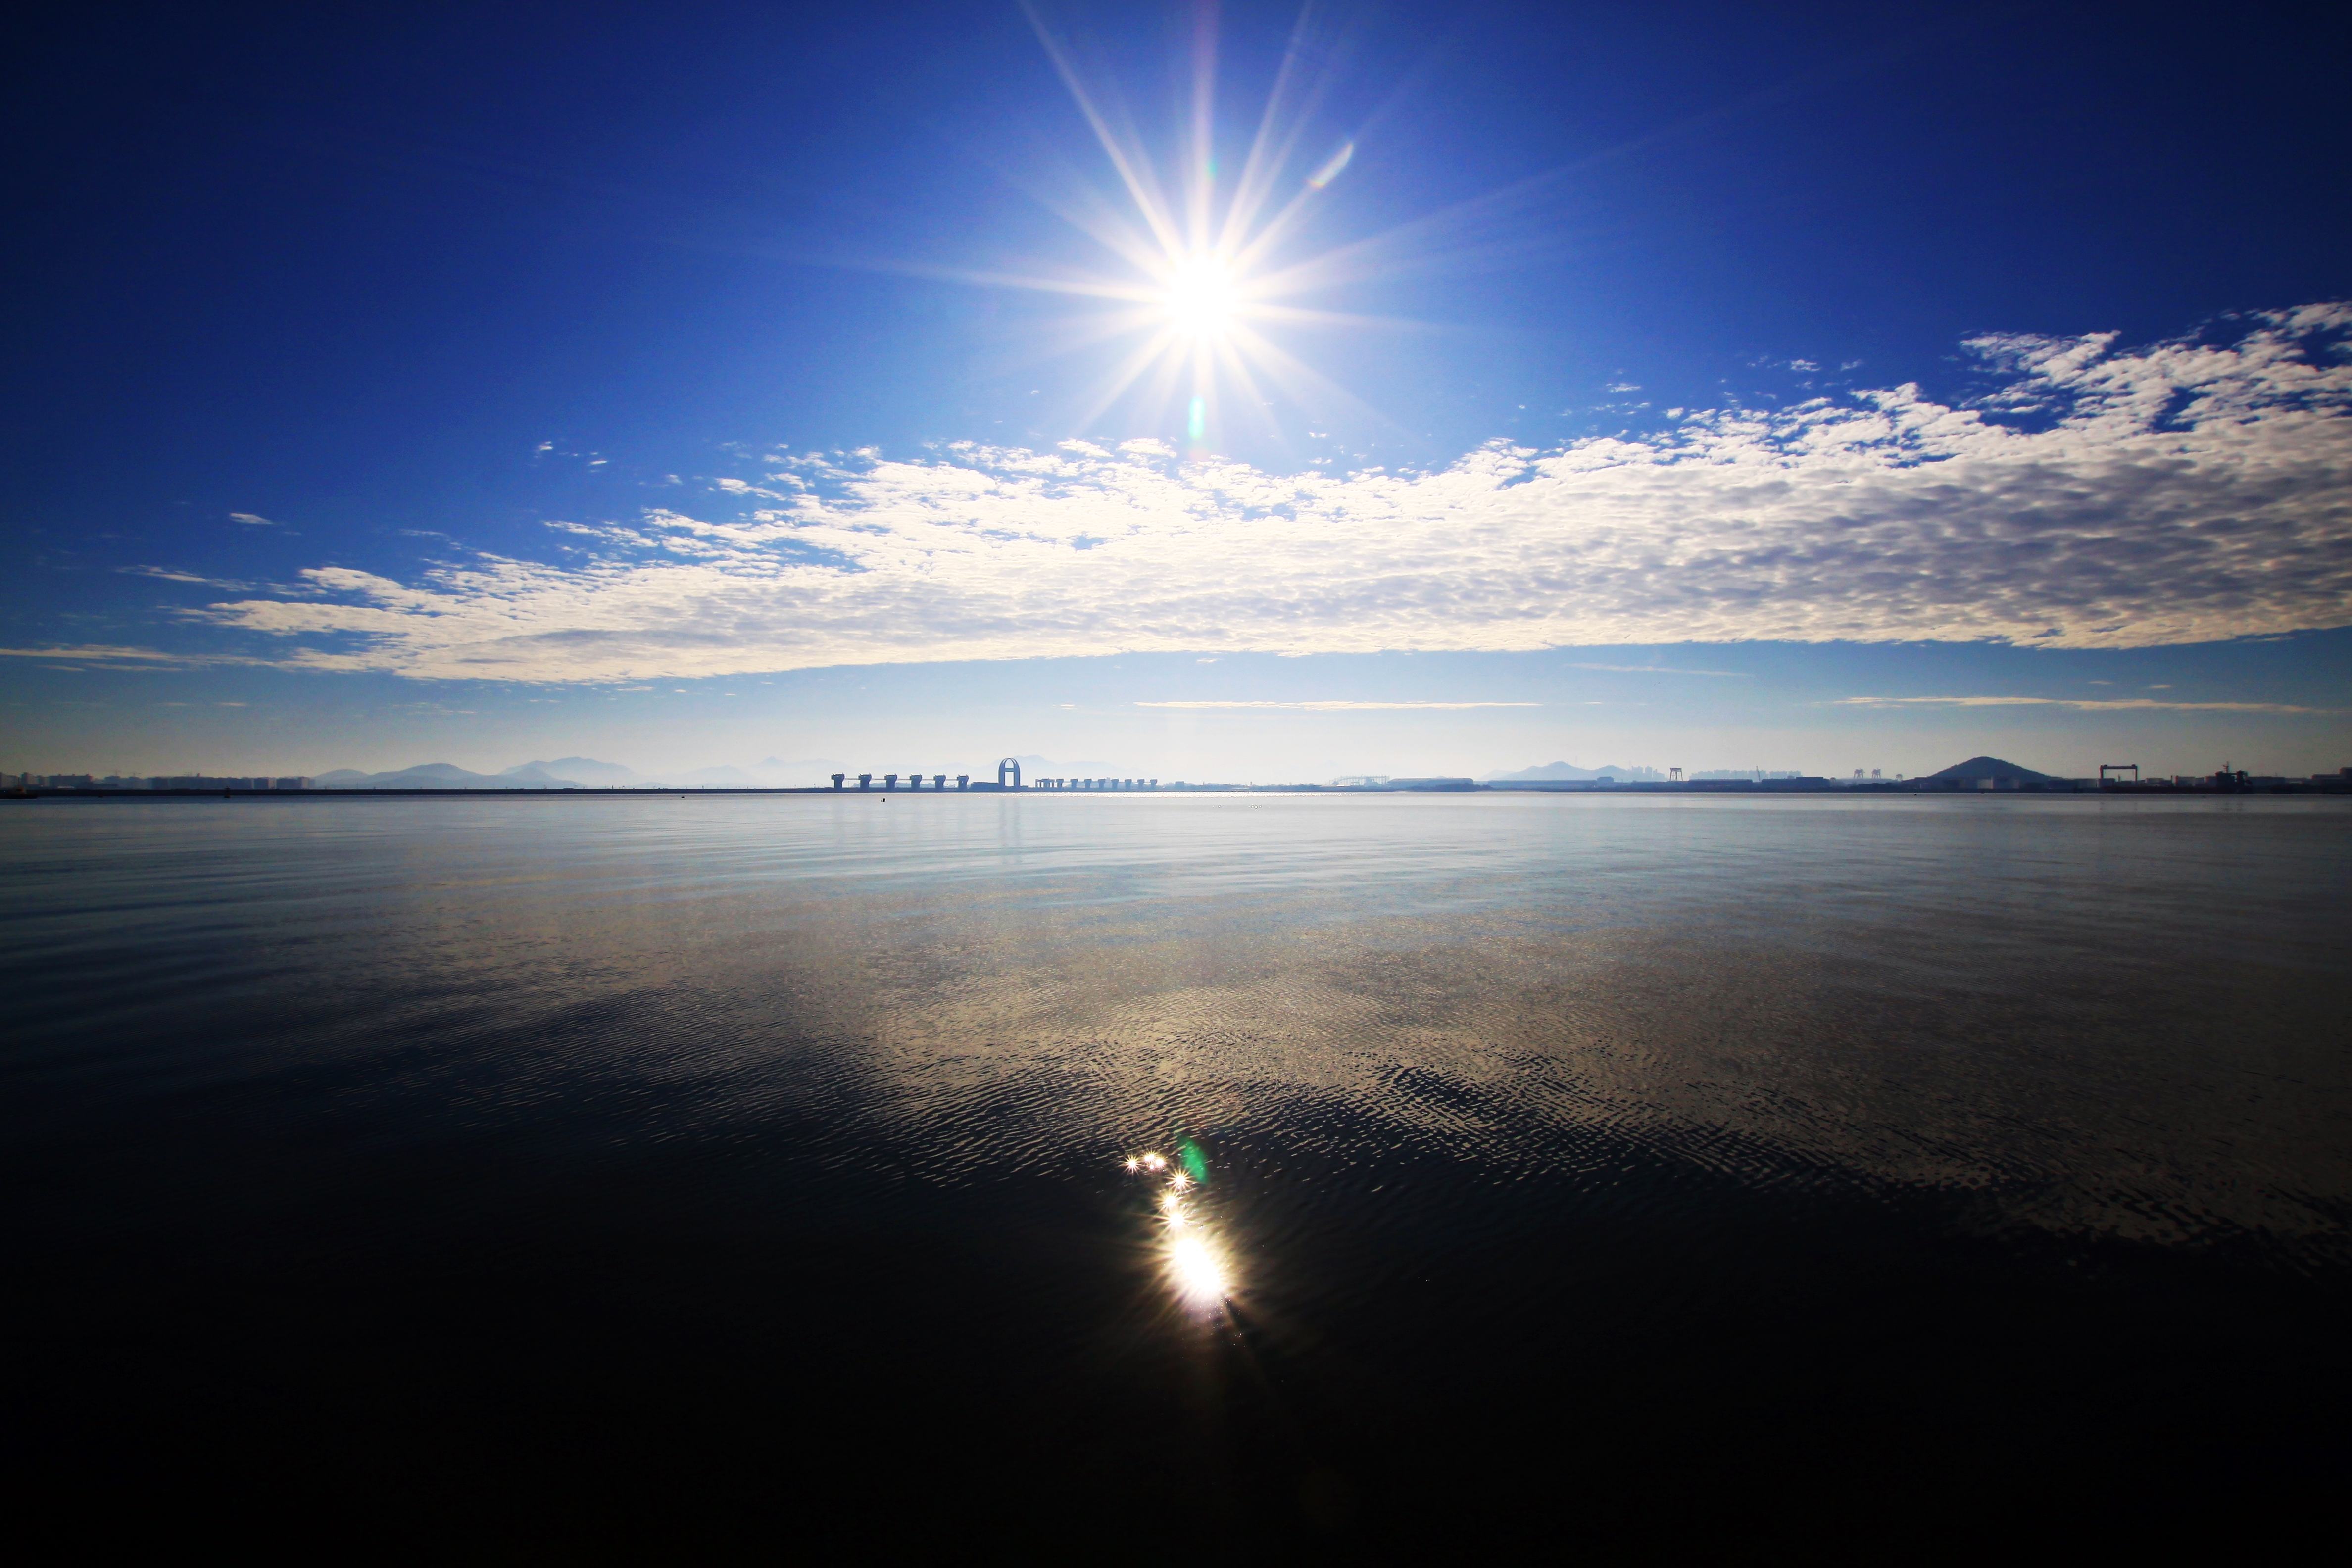
korea, sky, water, horizon, cloud, water resources, daytime, blue, light, sunlight, sun, reflection, sea, morning, calm, lens flare, ocean, atmosphere, sunset, lake, evening, sound, sunrise, river, landscape, coast, astronomical object, photography, reservoir, mountain, night, winter, meteorological phenomenon, bay, vacation, dawn, loch, wave, channel